82nd New York State Legislature

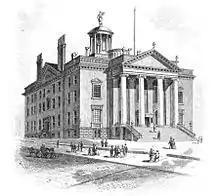
Old State Capitol building in Albany, New York. Home of the State Government from 1812 to 1878.

The 82nd New York State Legislature, consisting of the New York State Senate and the New York State Assembly, met from January 4 to April 19, 1859, during the first year of Edwin D. Morgan's governorship, in Albany.